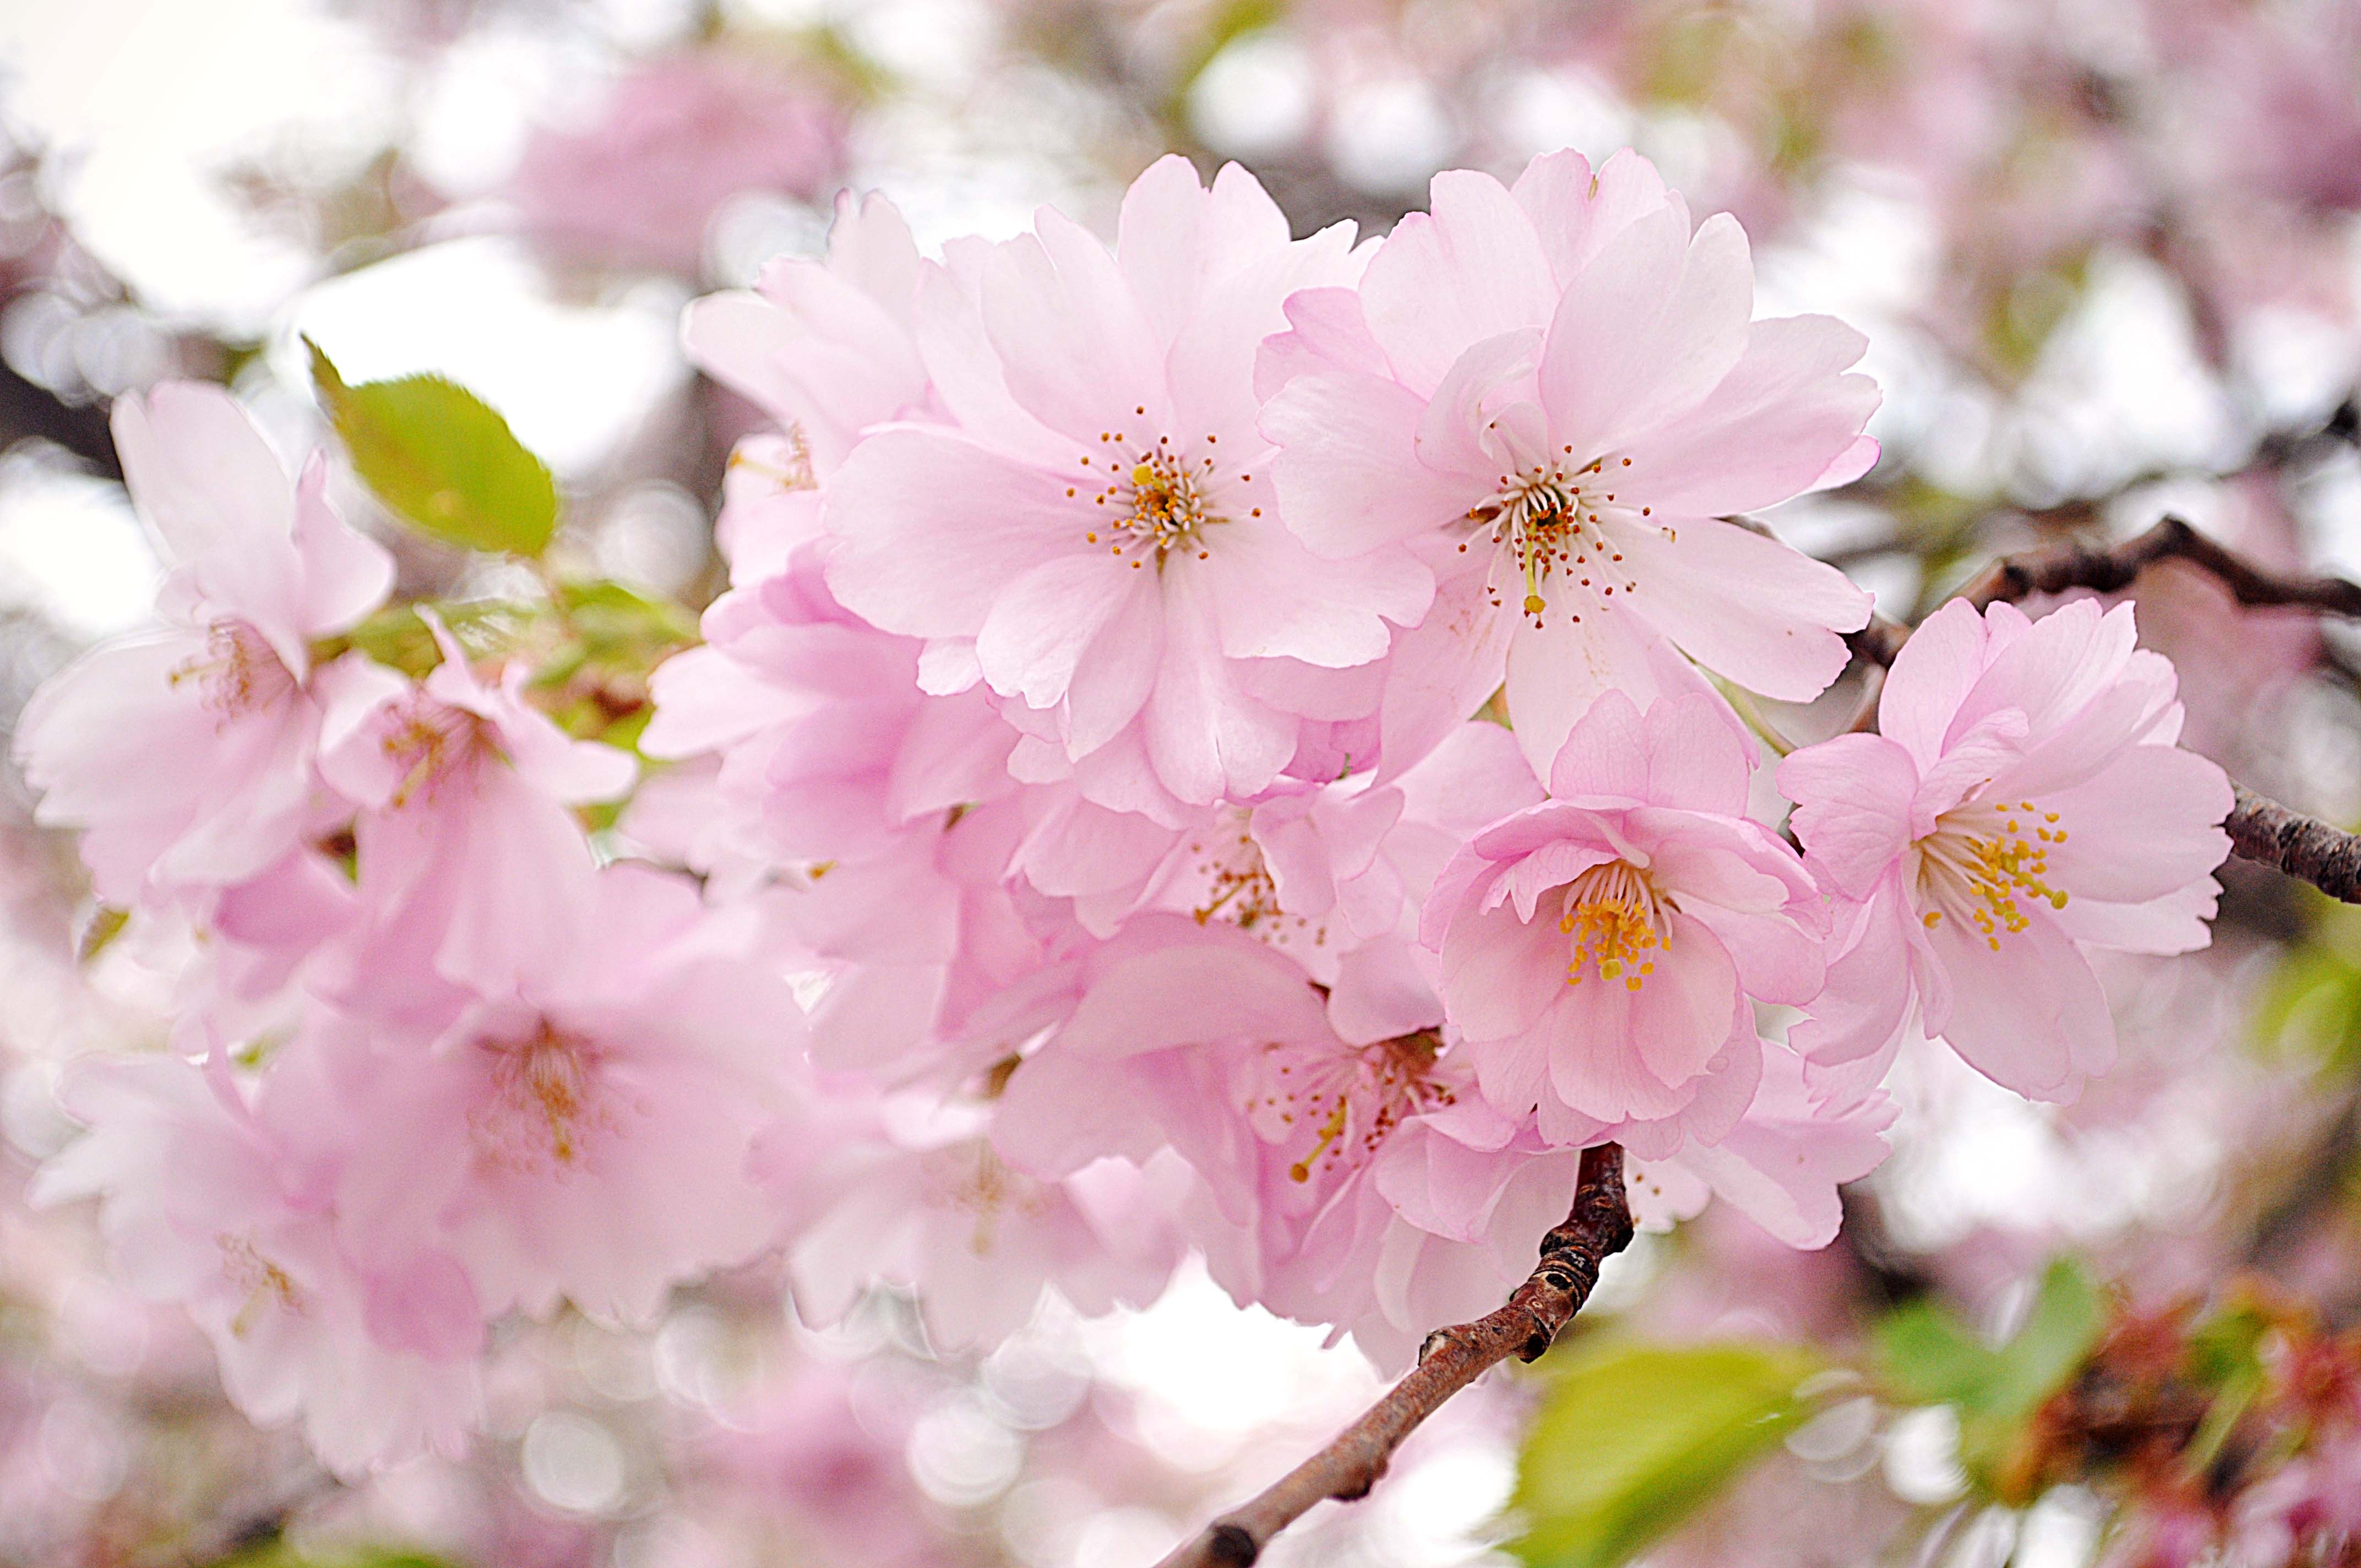
branch, blossom, plant, flower, petal, spring, produce, pink, flora, cherry blossom, flowers, macro photography, flowering plant, rose family, land plant